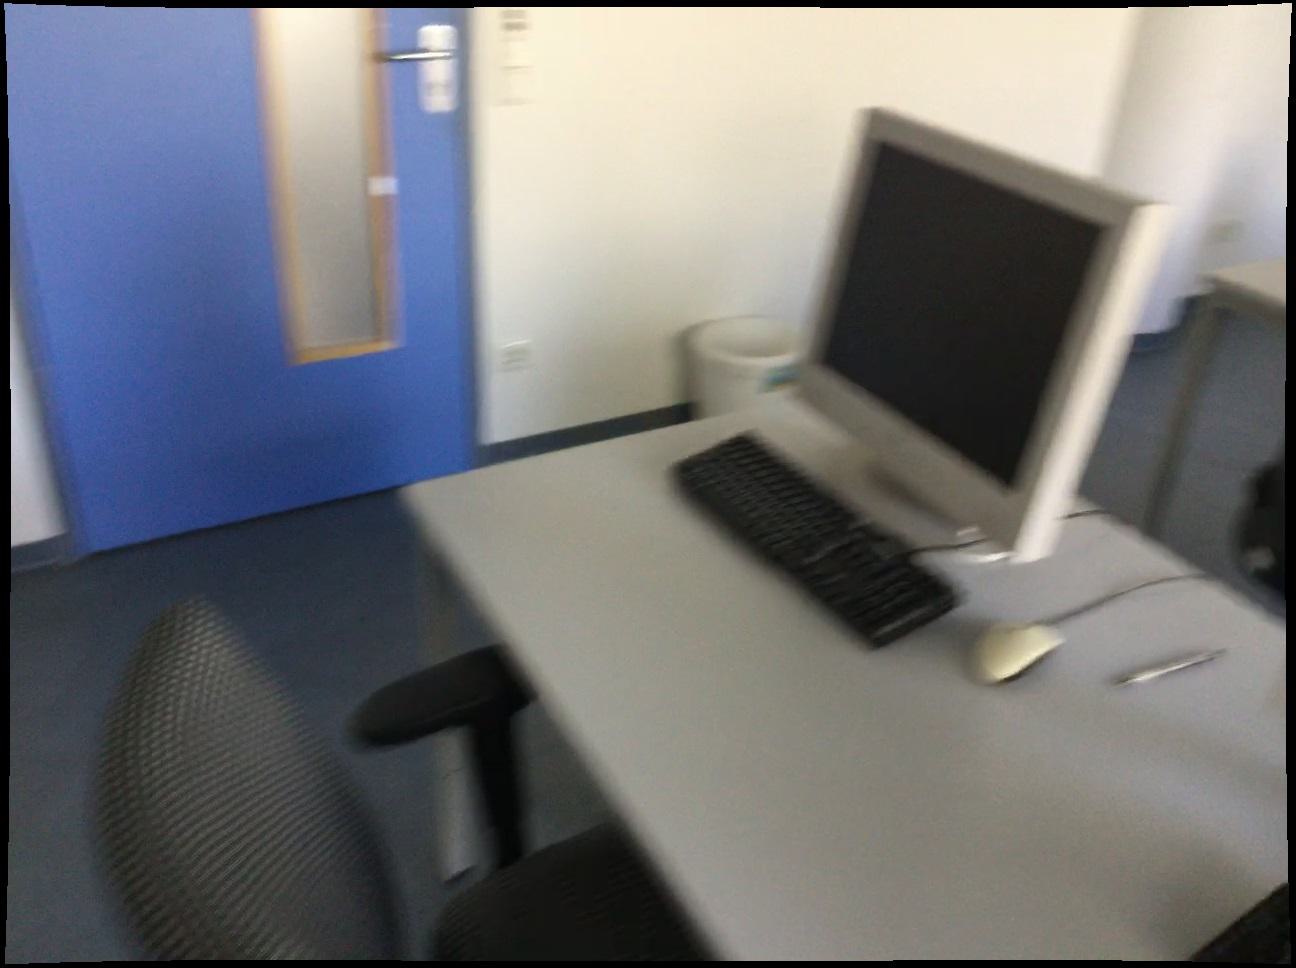
Question: Can the door fit right of the bin from the camera's perspective? Final answer should be yes or no.
Answer: Yes